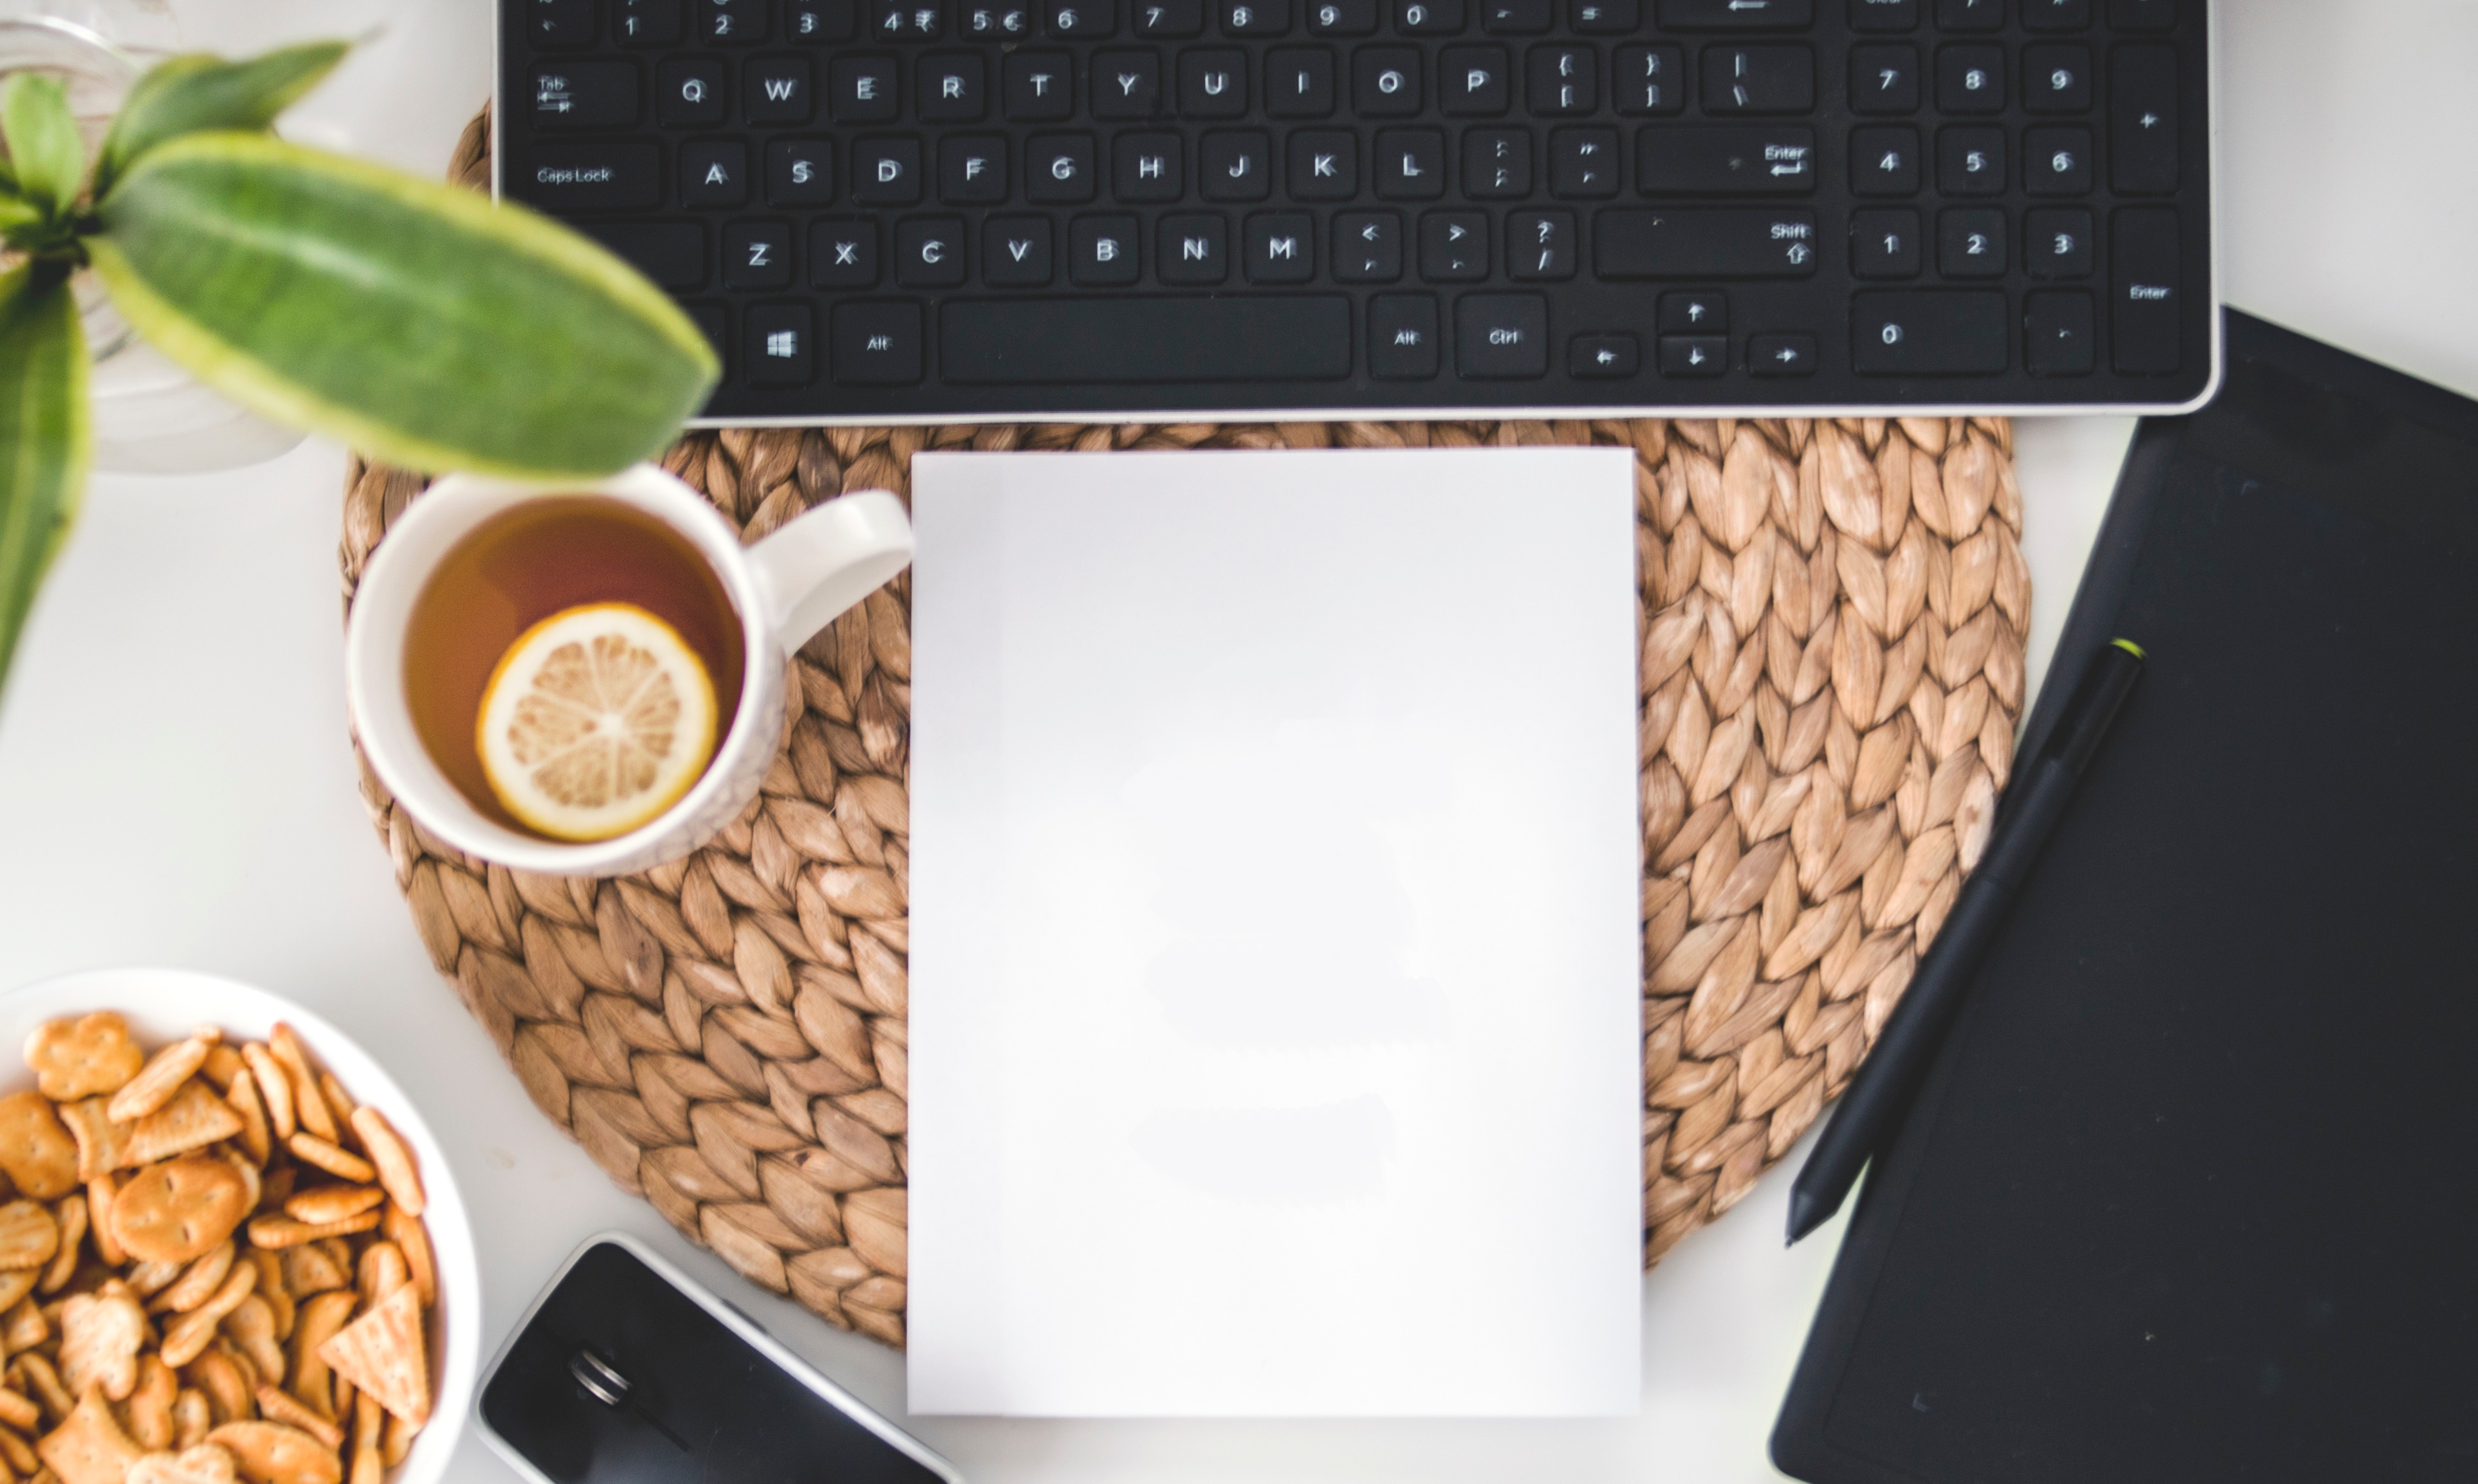
product, wood